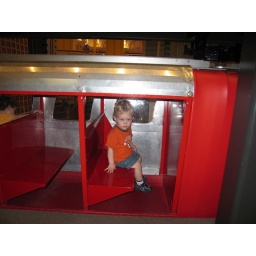
riding in the train car